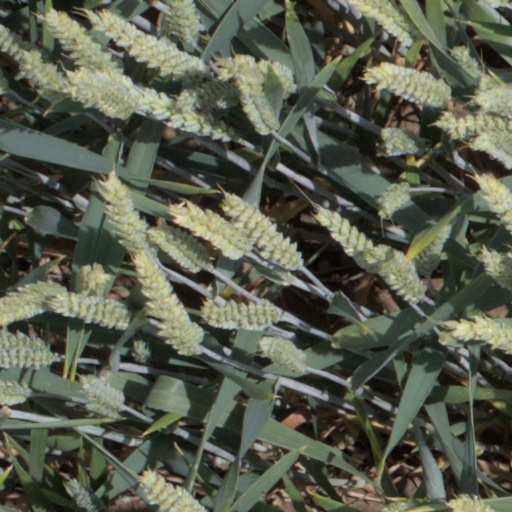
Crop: wheat